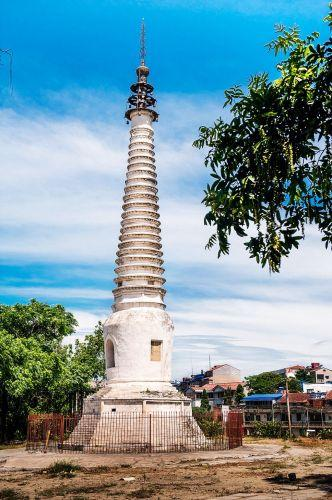
地标名称：文风塔
所在城市：荆门市·钟祥市